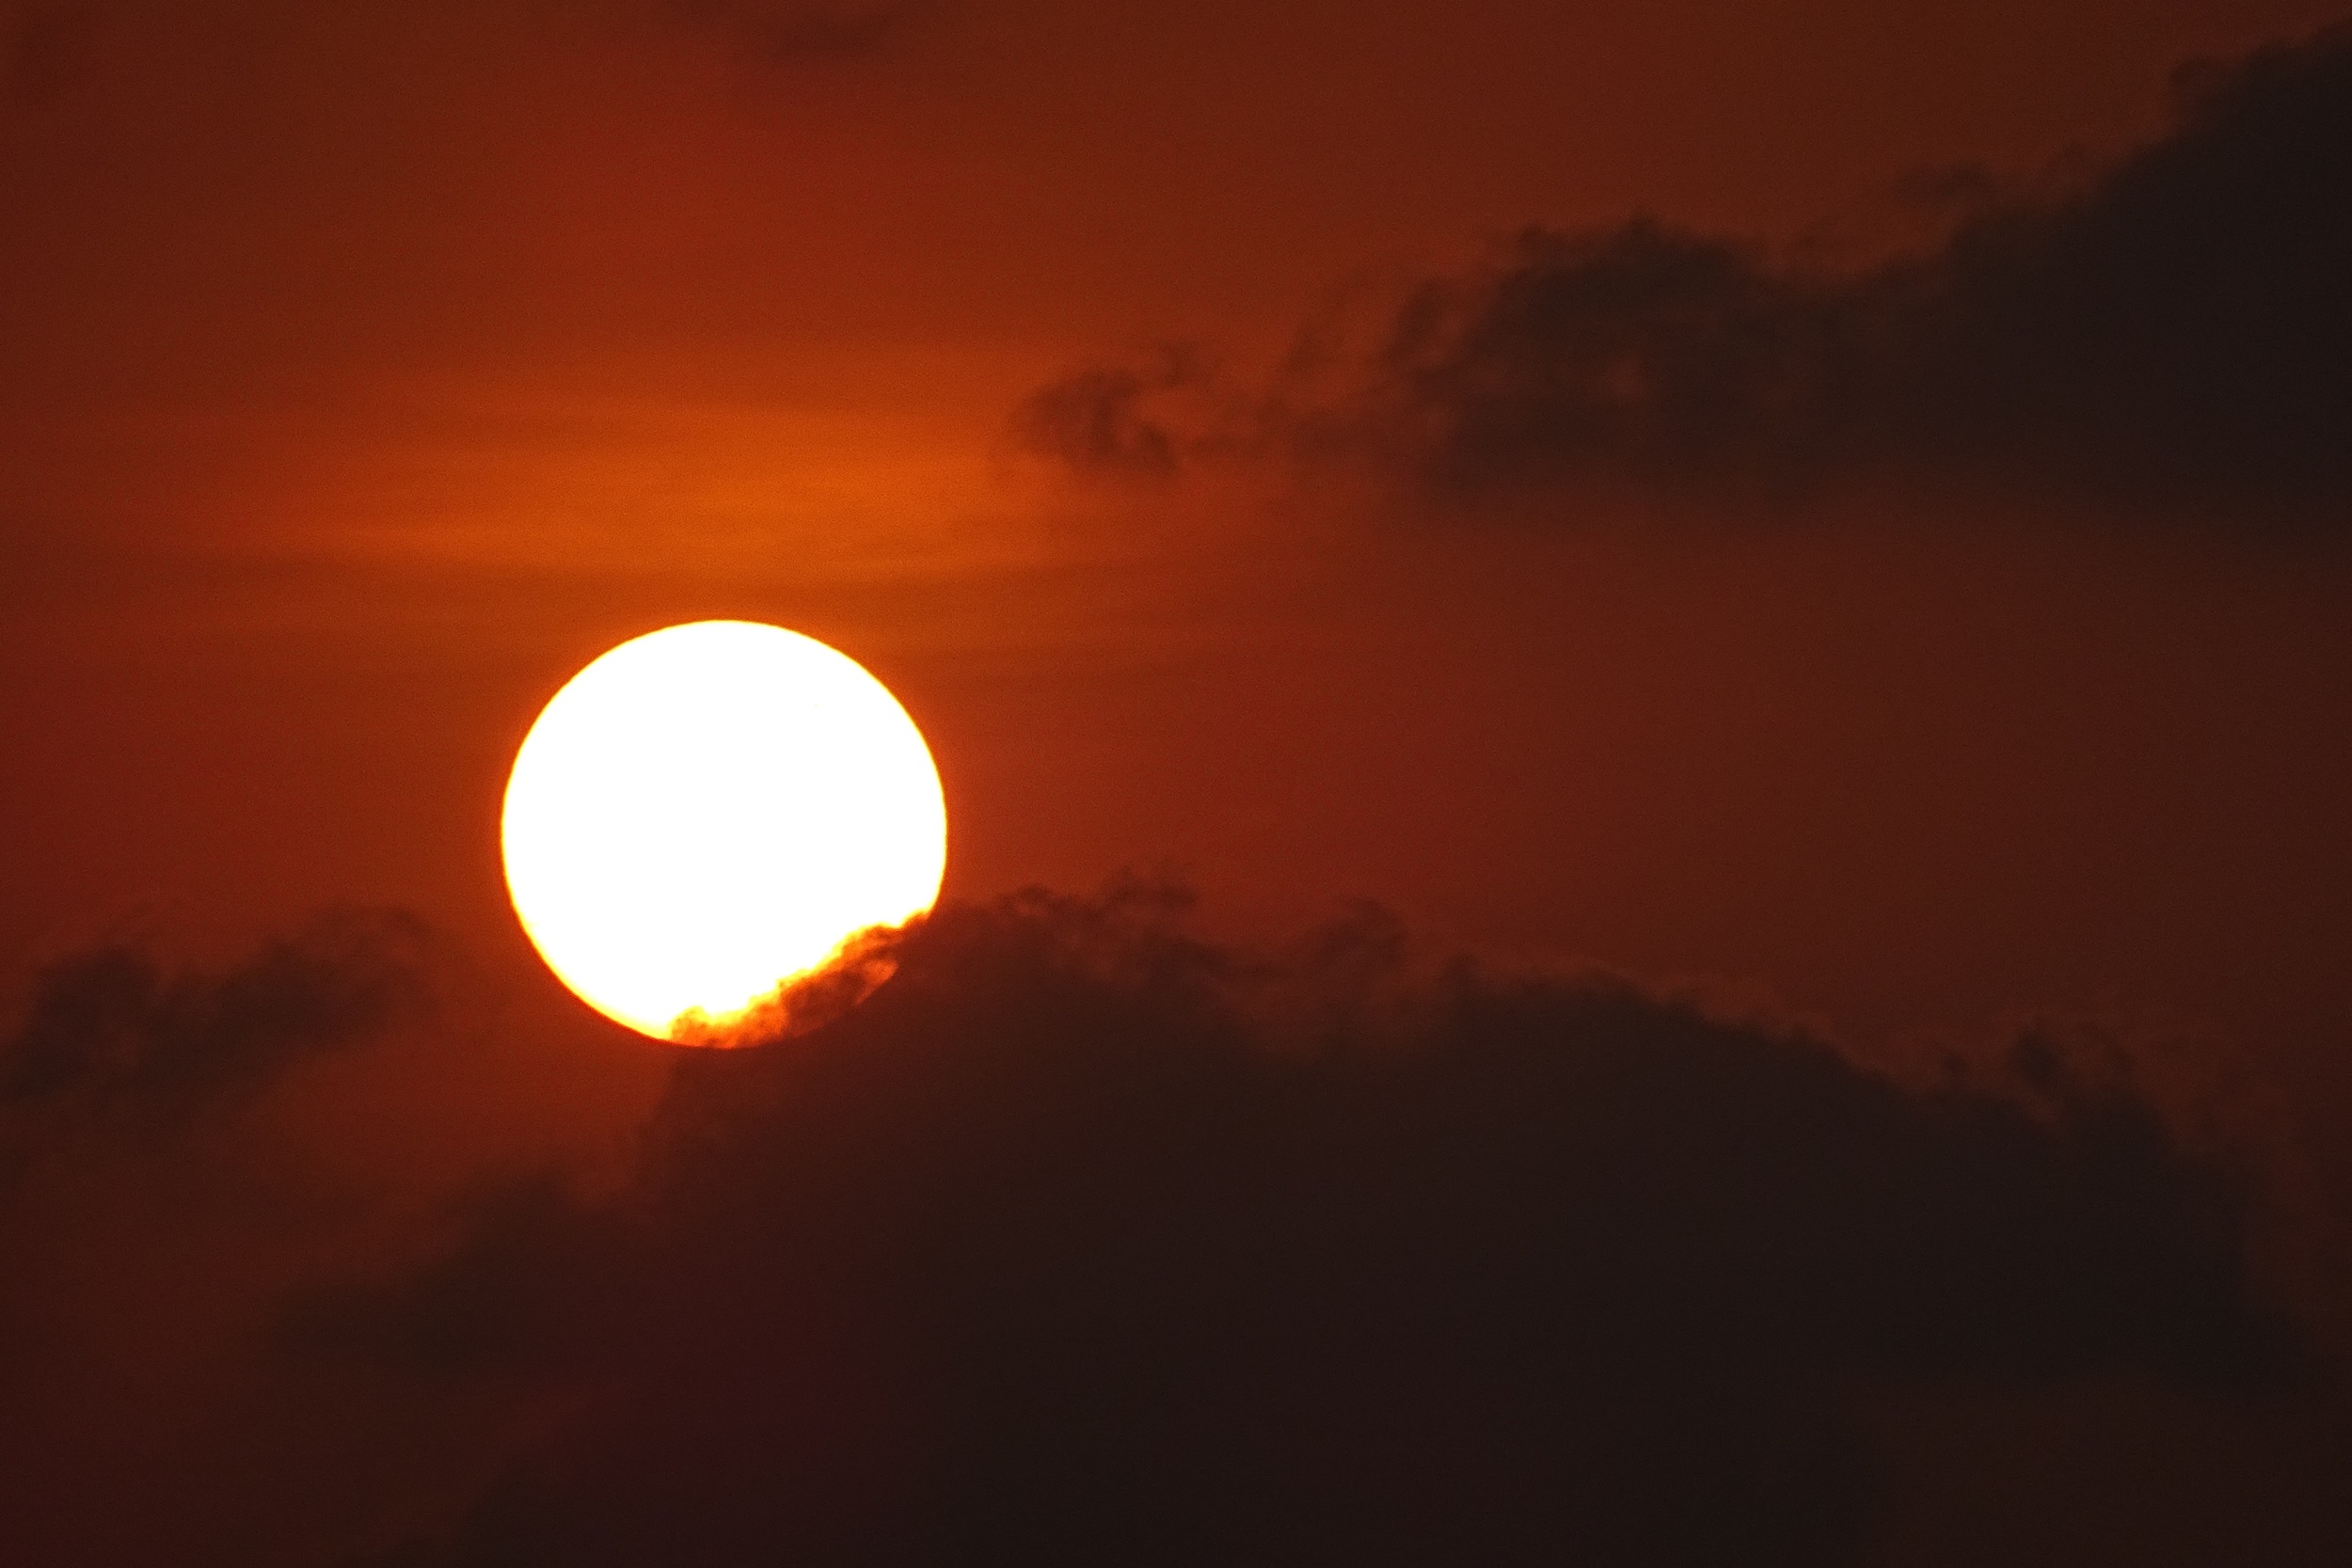
beach, sea, sand, horizon, cloud, sky, sun, sunrise, sunset, sunlight, morning, dawn, atmosphere, vacation, travel, dusk, evening, surf, darkness, india, afterglow, astronomical object, arabian sea, mangalore, atmospheric phenomenon, red sky at morning, karavali beach